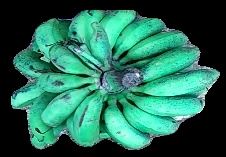
Variety: rasbale
Grade: grade3